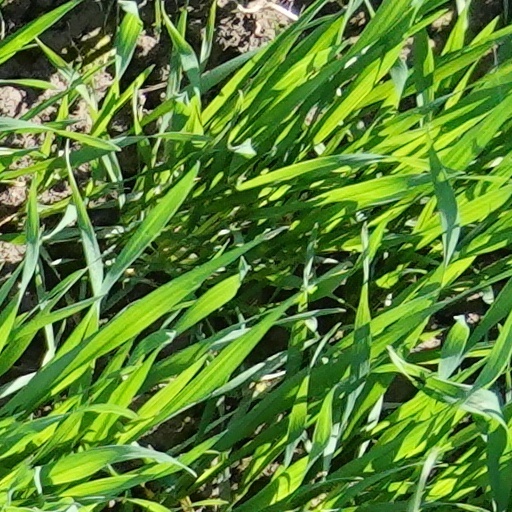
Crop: wheat